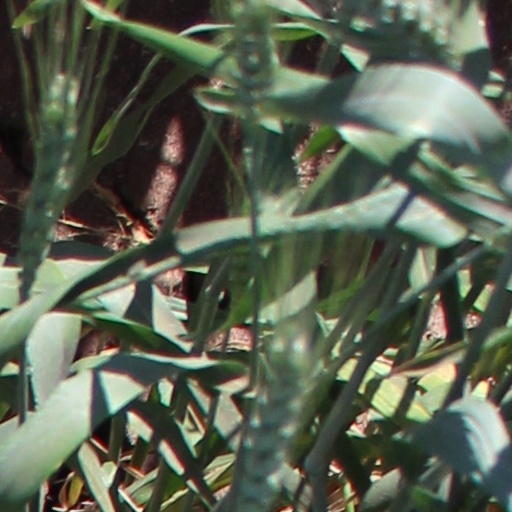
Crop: wheat